Red Shift (novel)

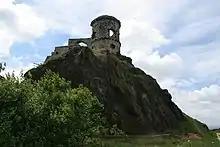
The folly on Mow Cop

In Roman times, Macey is a soldier with a group of deserters. He has berserker fits in which he fights like ten men, using an old stone axe. Escaping from a local tribe, the "Cats" at Rudheath, the soldiers find a stockaded Cat village at Barthomley, which they pillage, killing the inhabitants except for a young girl, whom they take as a slave. They try to "go tribal", pretending to be members of another tribe, the "Mothers", and settle on Mow Cop. This is a sacred site to the Cats and the girl is their corn goddess. The Cats mine millstones on Mow Cop and bring food as offerings. The soldiers think they have engineered a truce, but the girl poisons their food and they have hallucinations, killing themselves. Only Macey is spared, as he never touched the girl, who was raped by the others. He and the girl leave together after he returns to Barthomley to bury the axe head in the burial mound, asking forgiveness for killing the villagers.